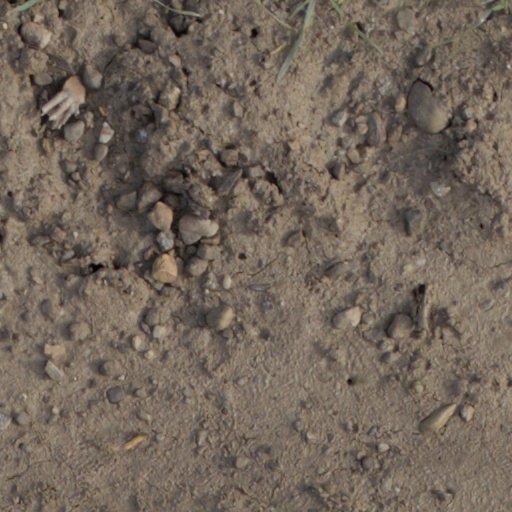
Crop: wheat